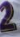
Number: 2